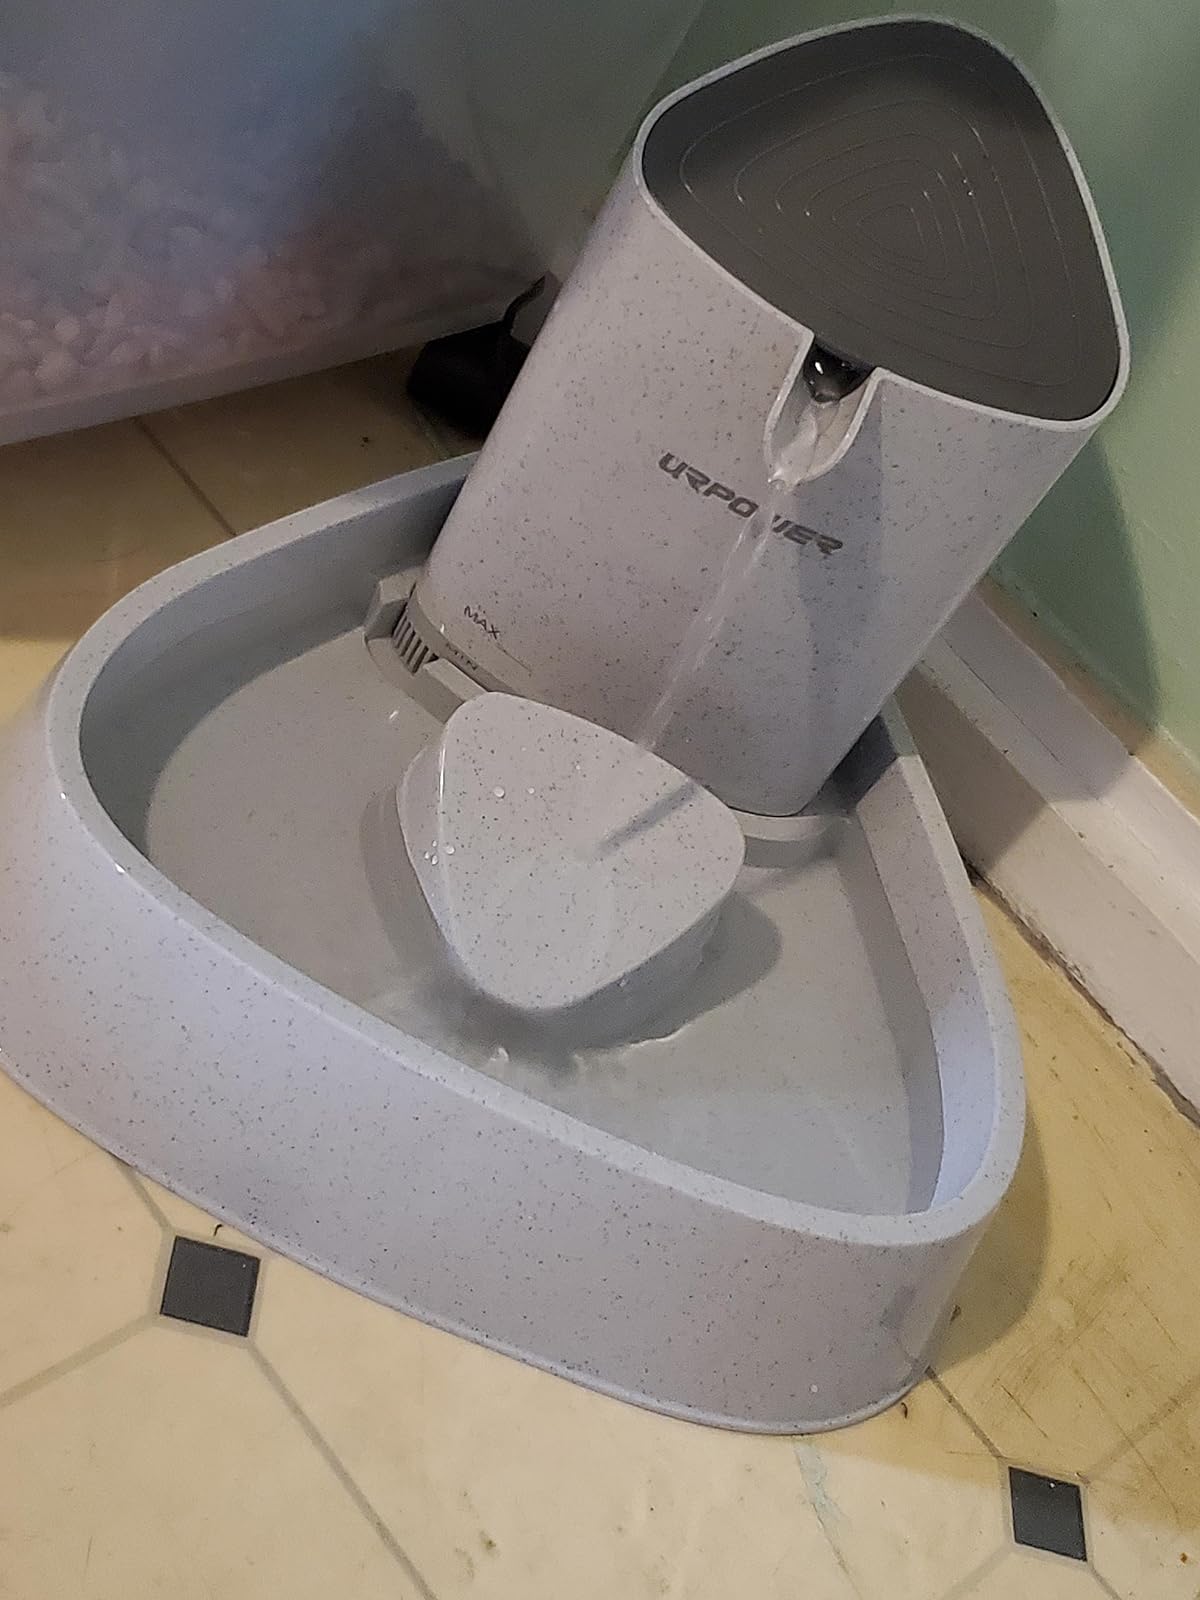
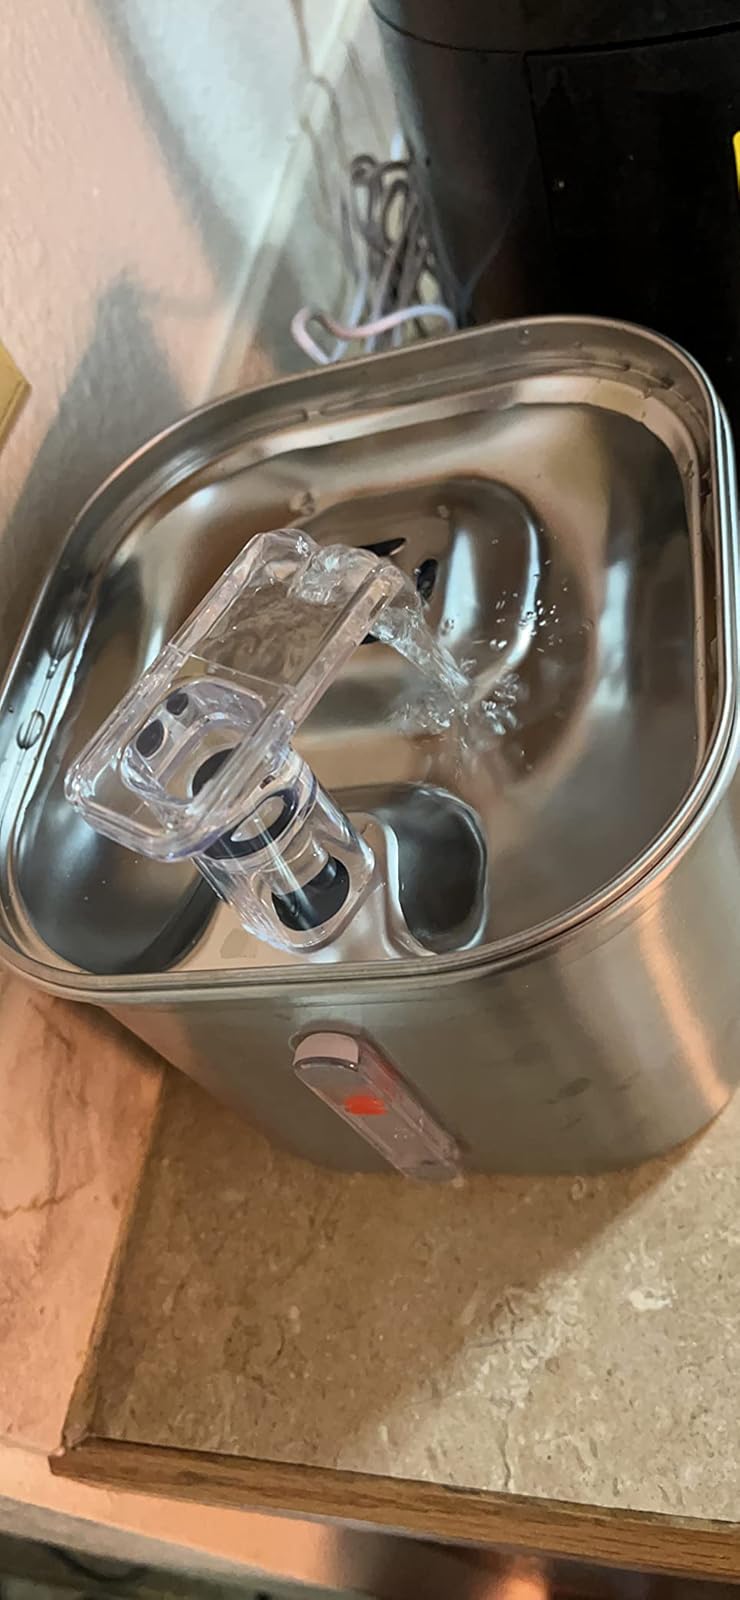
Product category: items_bowl
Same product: no